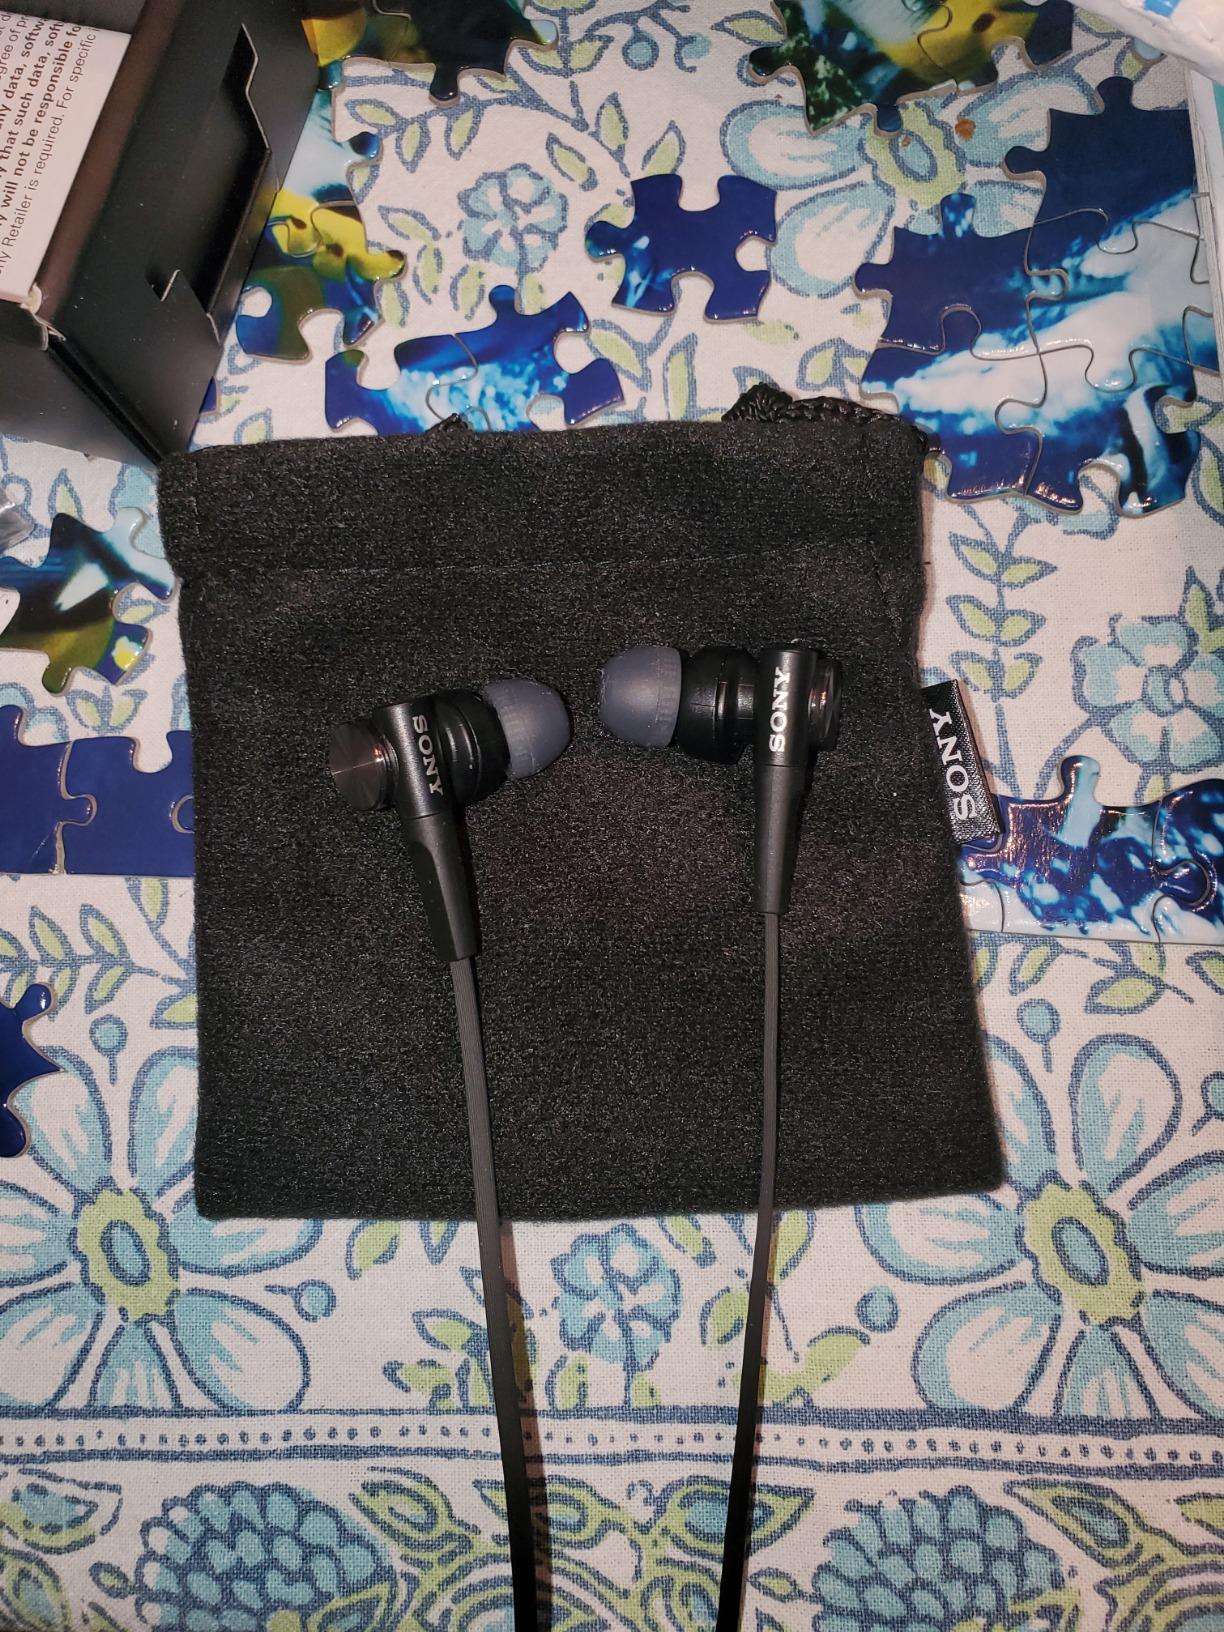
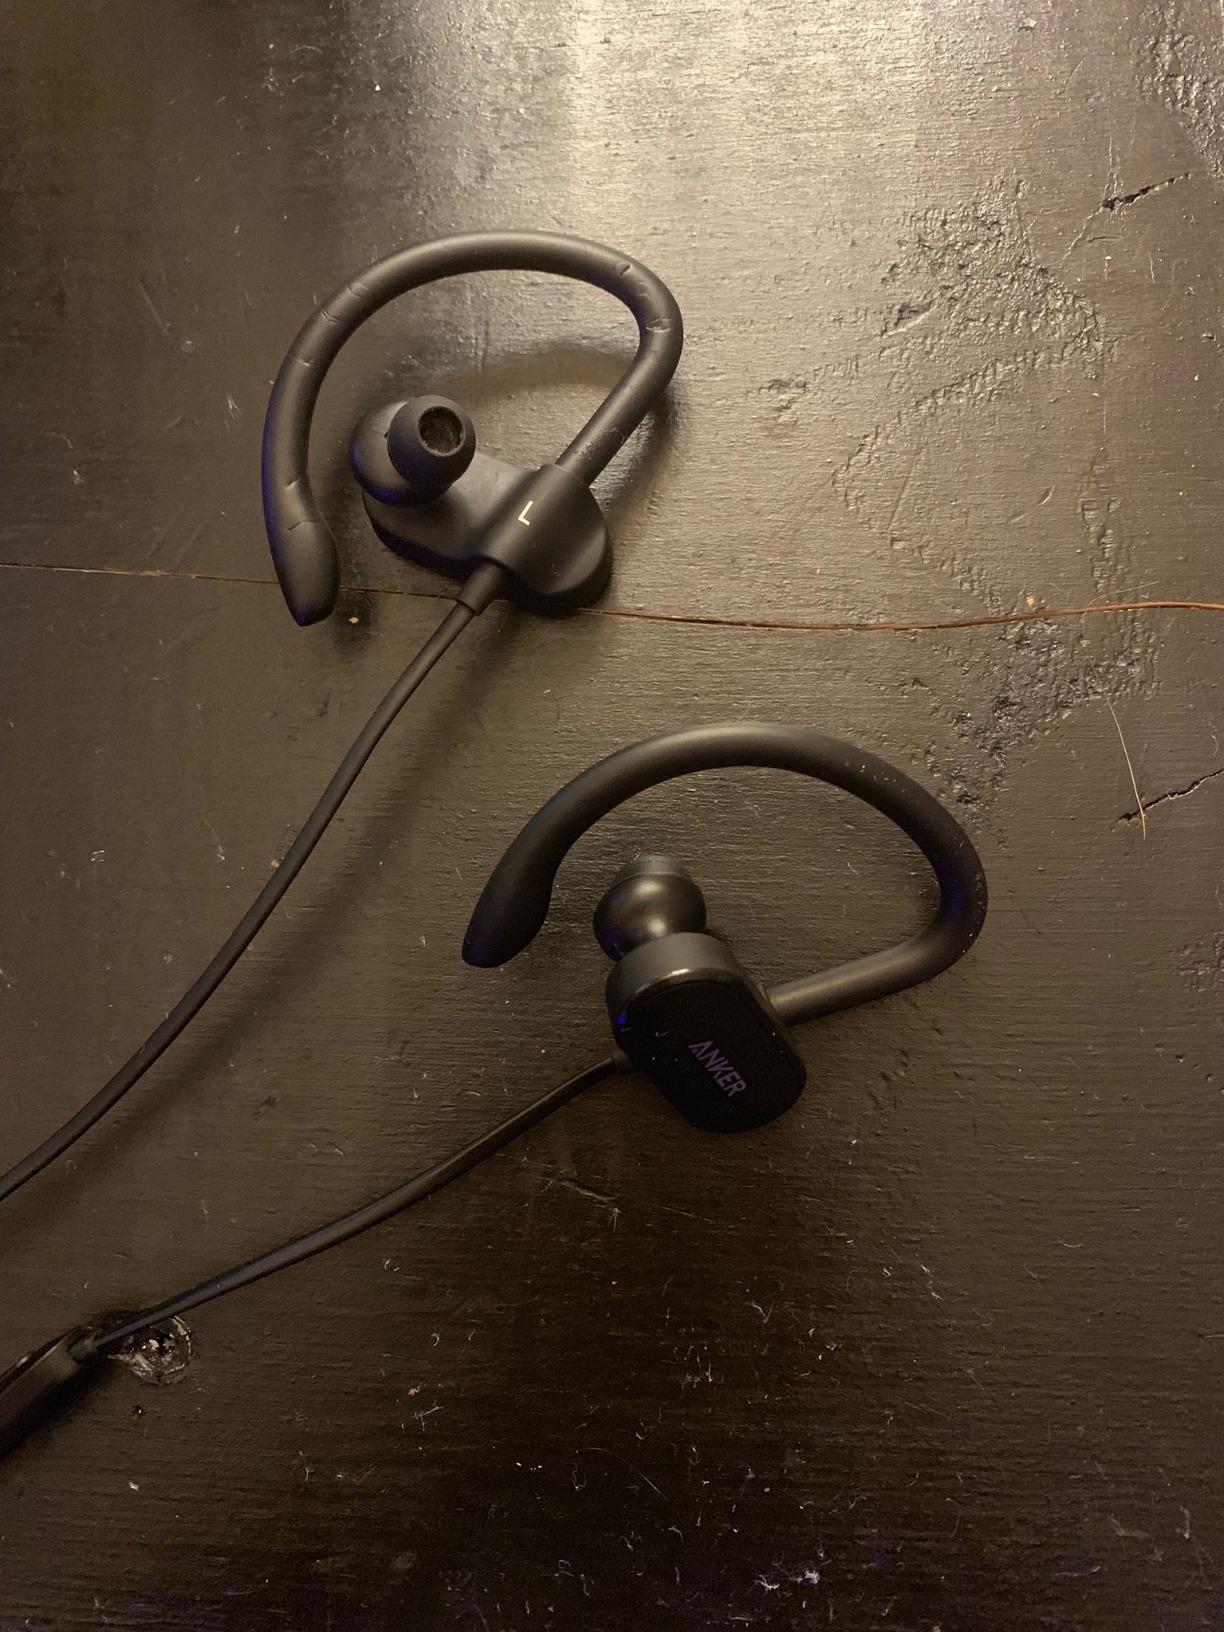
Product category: headphones
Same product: no